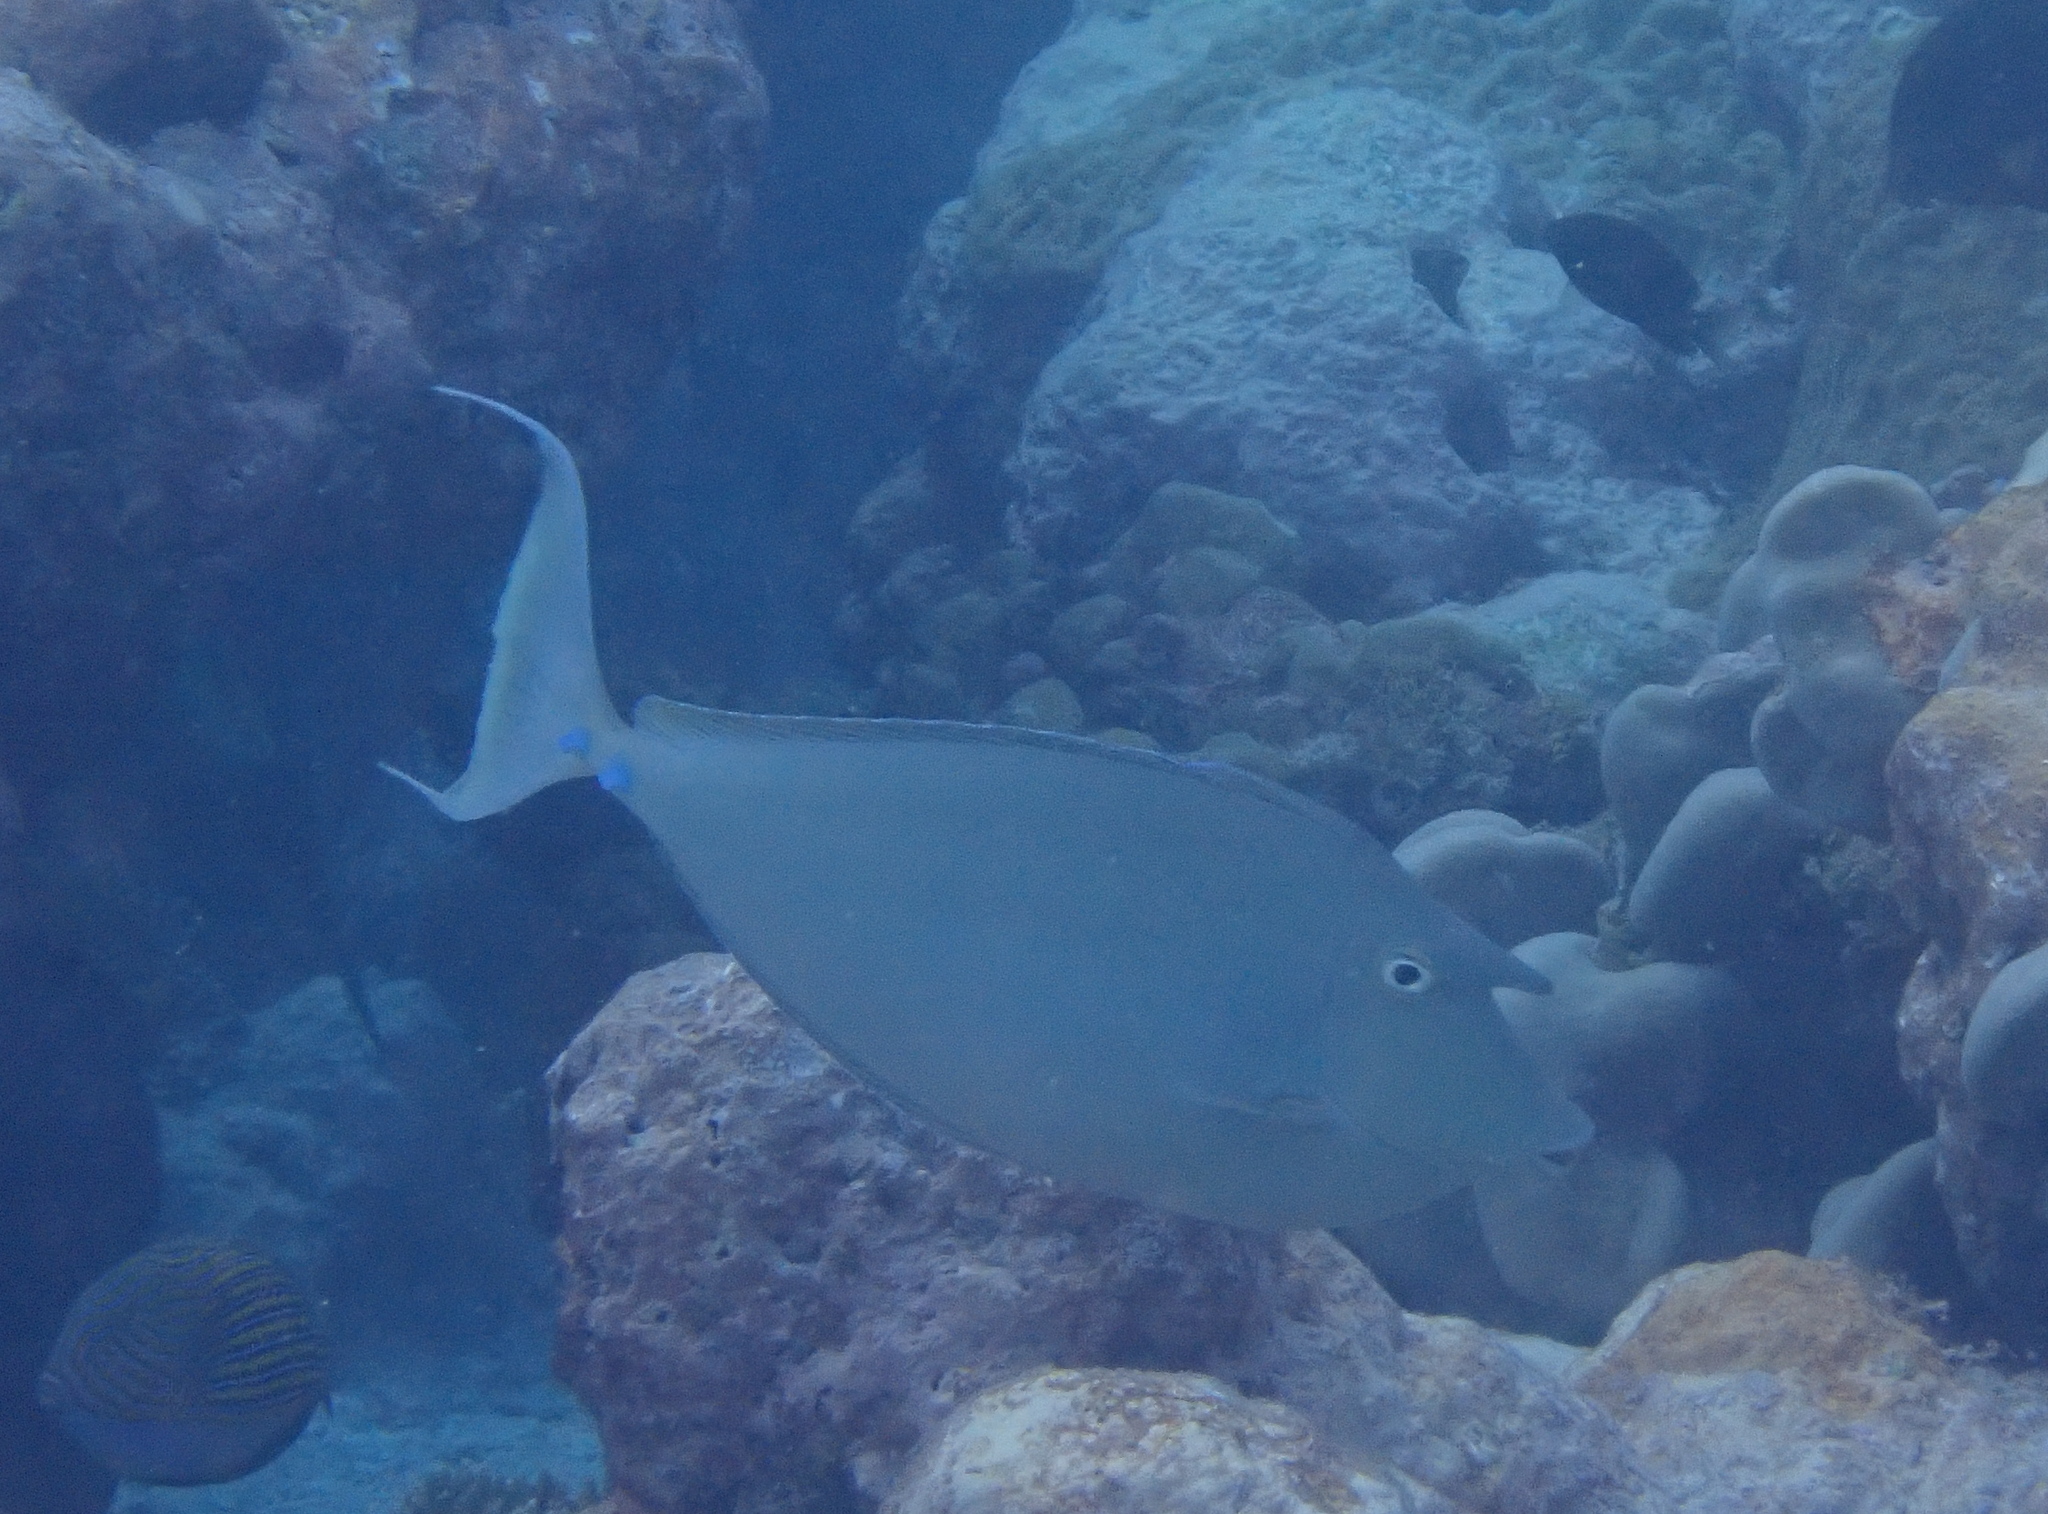
Naso unicornis (Bluespine Unicornfish)